Bossiaea ensata

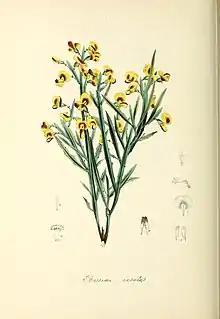
Illustration in Burnett's "Plantæ utiliores"

Bossiaea ensata, commonly known as sword bossiaea, is a species of flowering plant in the family Fabaceae and is endemic to south-eastern continental Australia. It is an erect or low-lying, glabrous shrub with flattened branches, flattened, winged cladodes, leaves mostly reduced to small scales, and orange-yellow and red flowers.